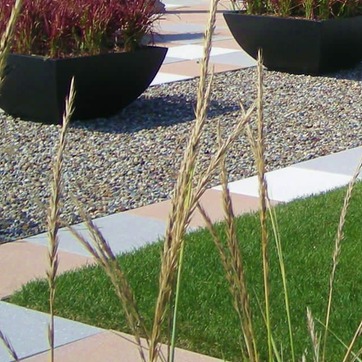
Material: foliage